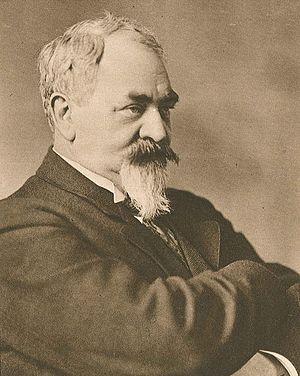
Vecko-Journalen était un magazine suédois.
Anders Viktor « Vicke » Andrén est un peintre et illustrateur suédois.